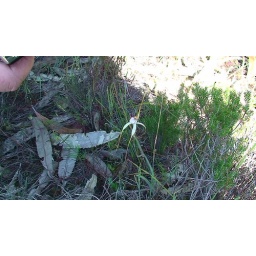
Stop 1 : Day bus trip around Perth to see indigenous ground orchids.